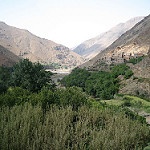
Label: mountain